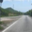
Label: road